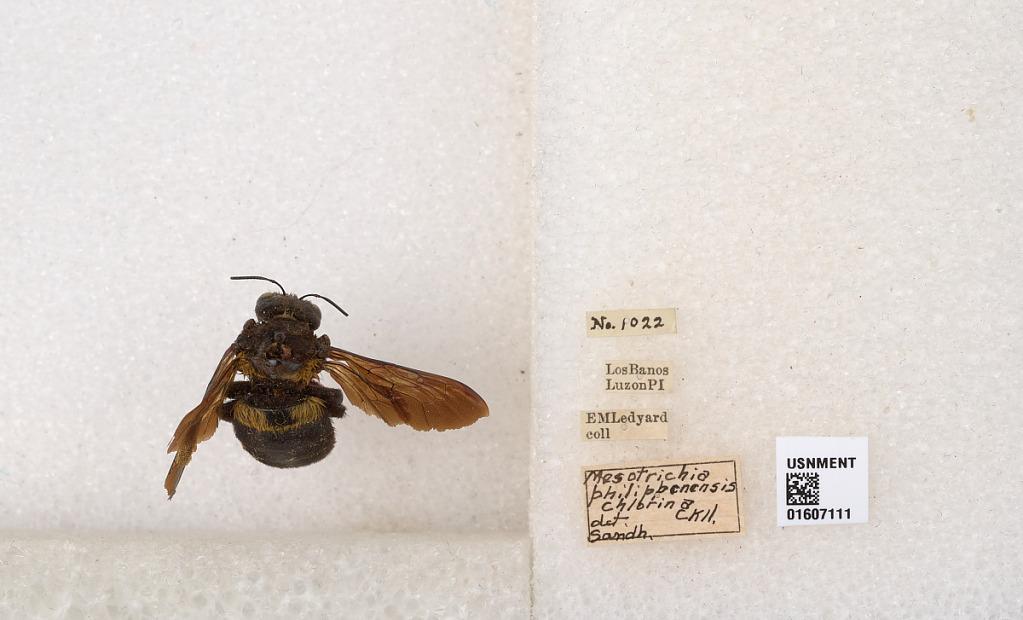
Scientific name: Xylocopa (Koptortosoma) chlorina (Cockerell)
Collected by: E. Ledyard
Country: Philippines
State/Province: Calabarzon
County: Province of Laguna
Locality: Los Banos Luzon
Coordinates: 14.1702, 121.242